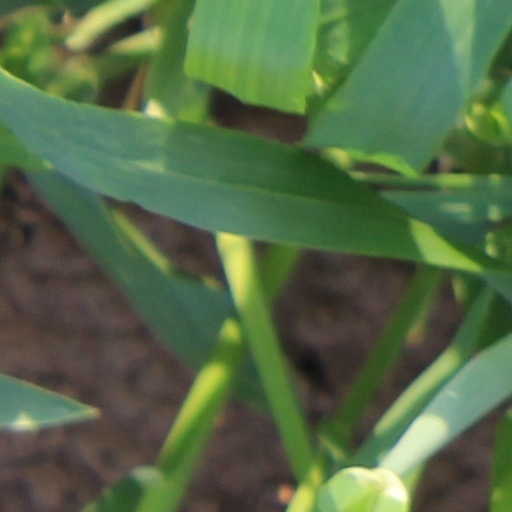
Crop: wheat